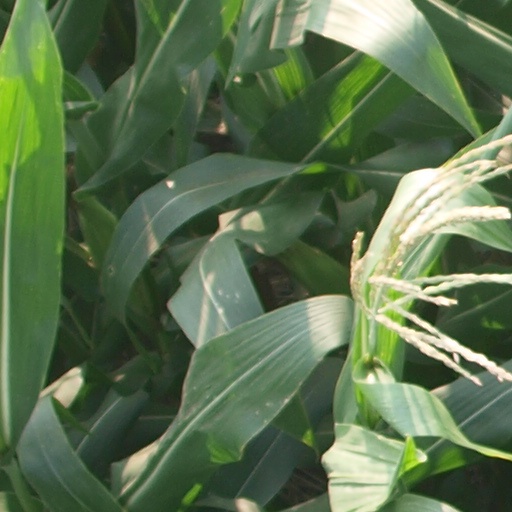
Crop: maize; corn